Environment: real
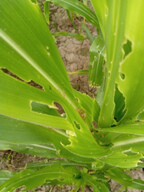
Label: fall_armyworm